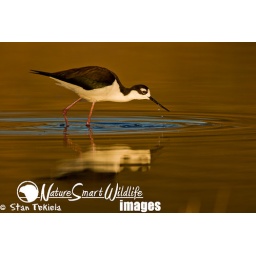
Black-necked Stilt in golden water taken in Pheonix AZ in the wild